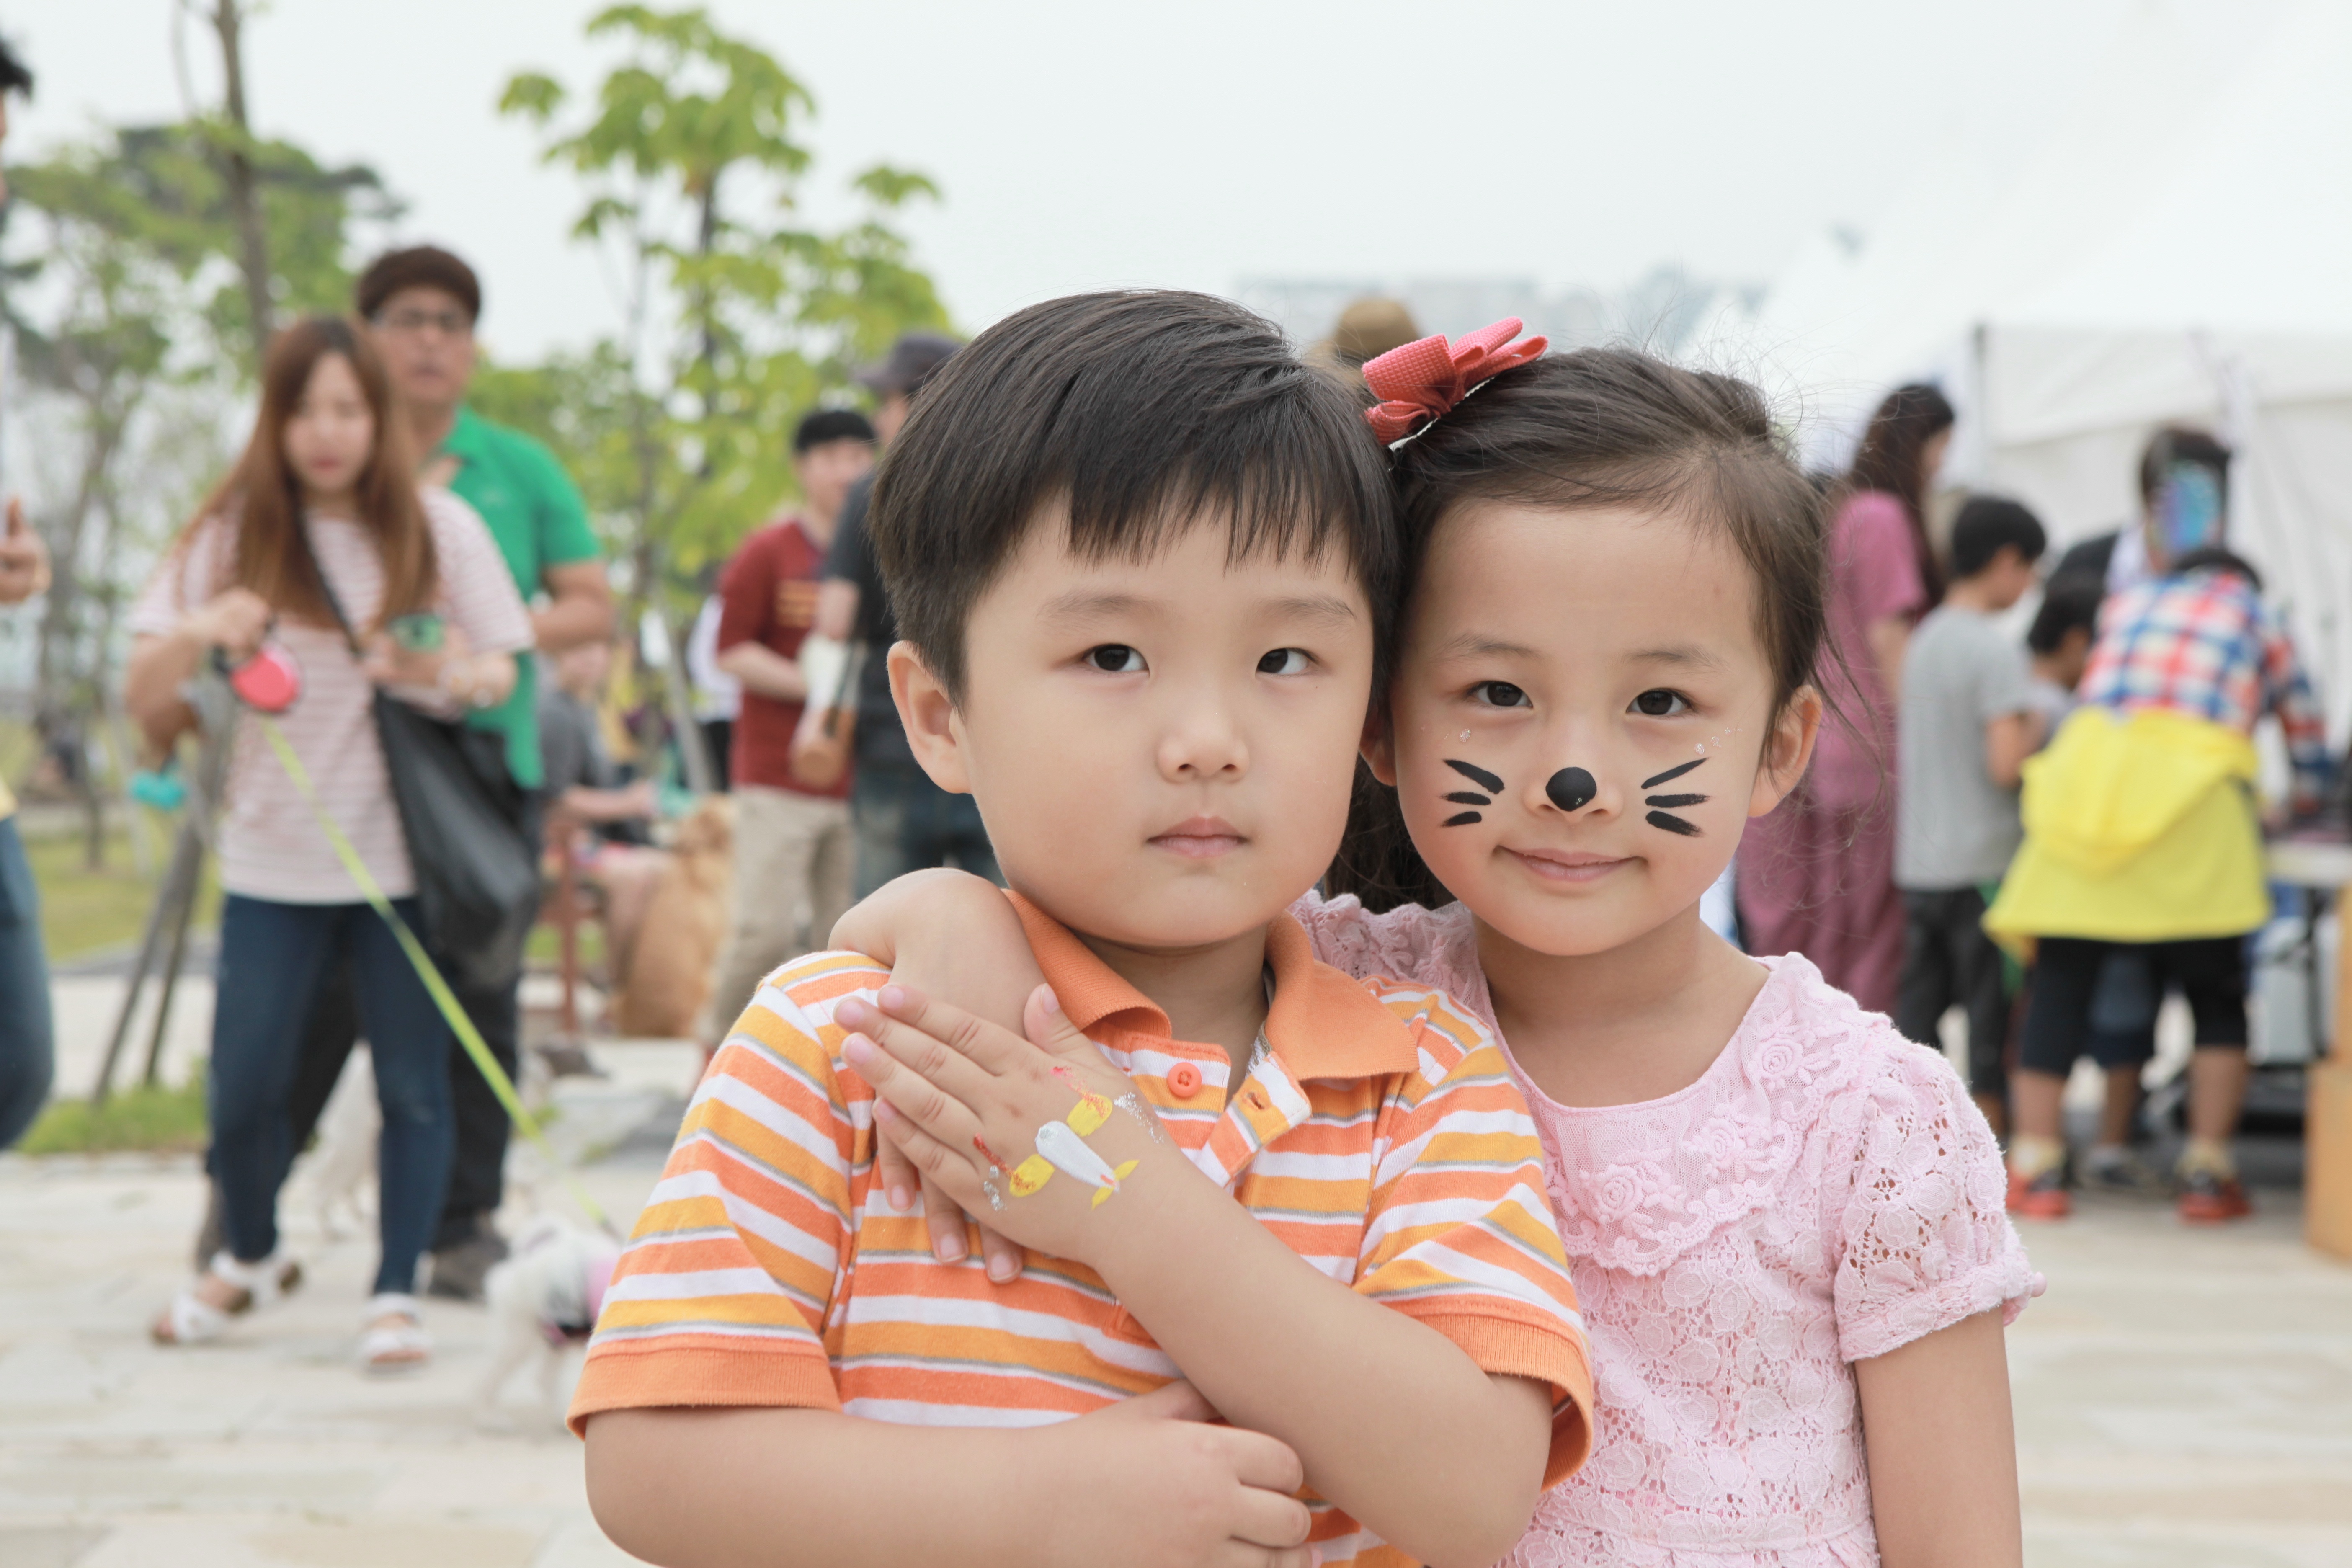
person, people, play, child, family, children, toddler, face painting, air after comrade